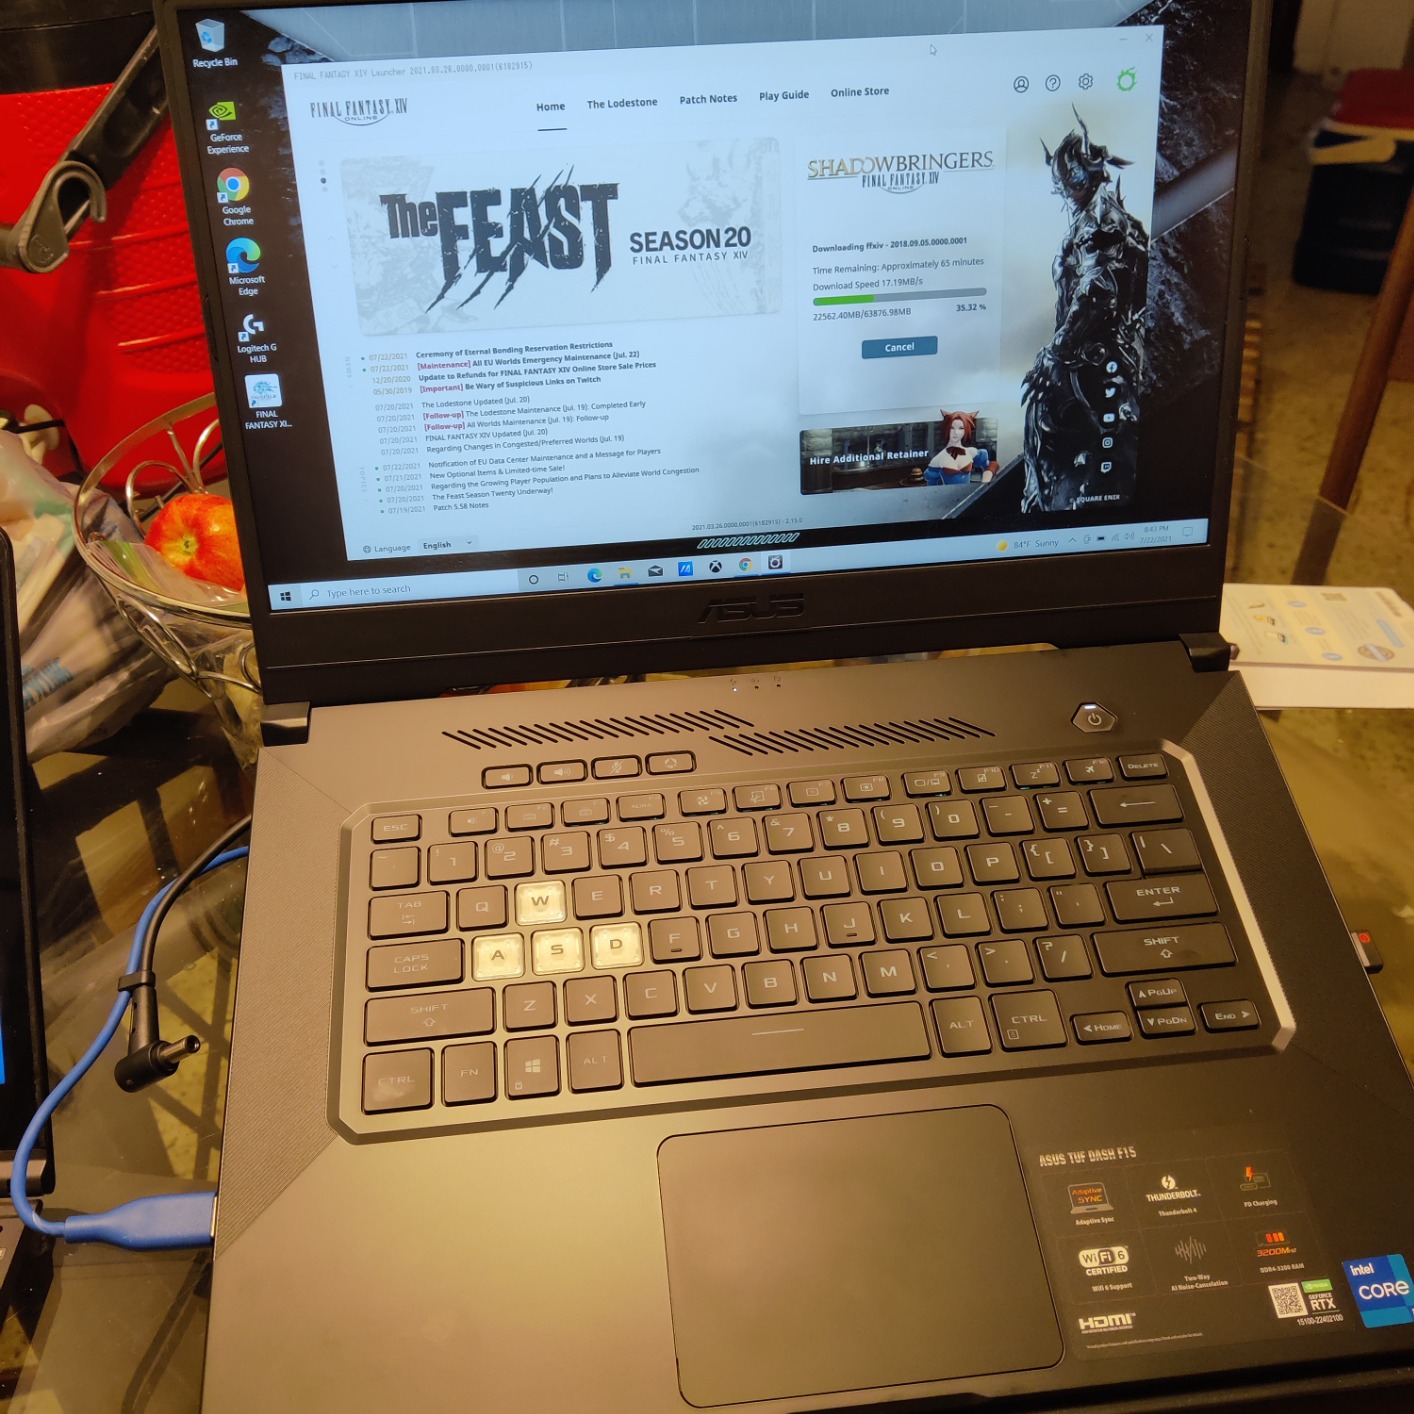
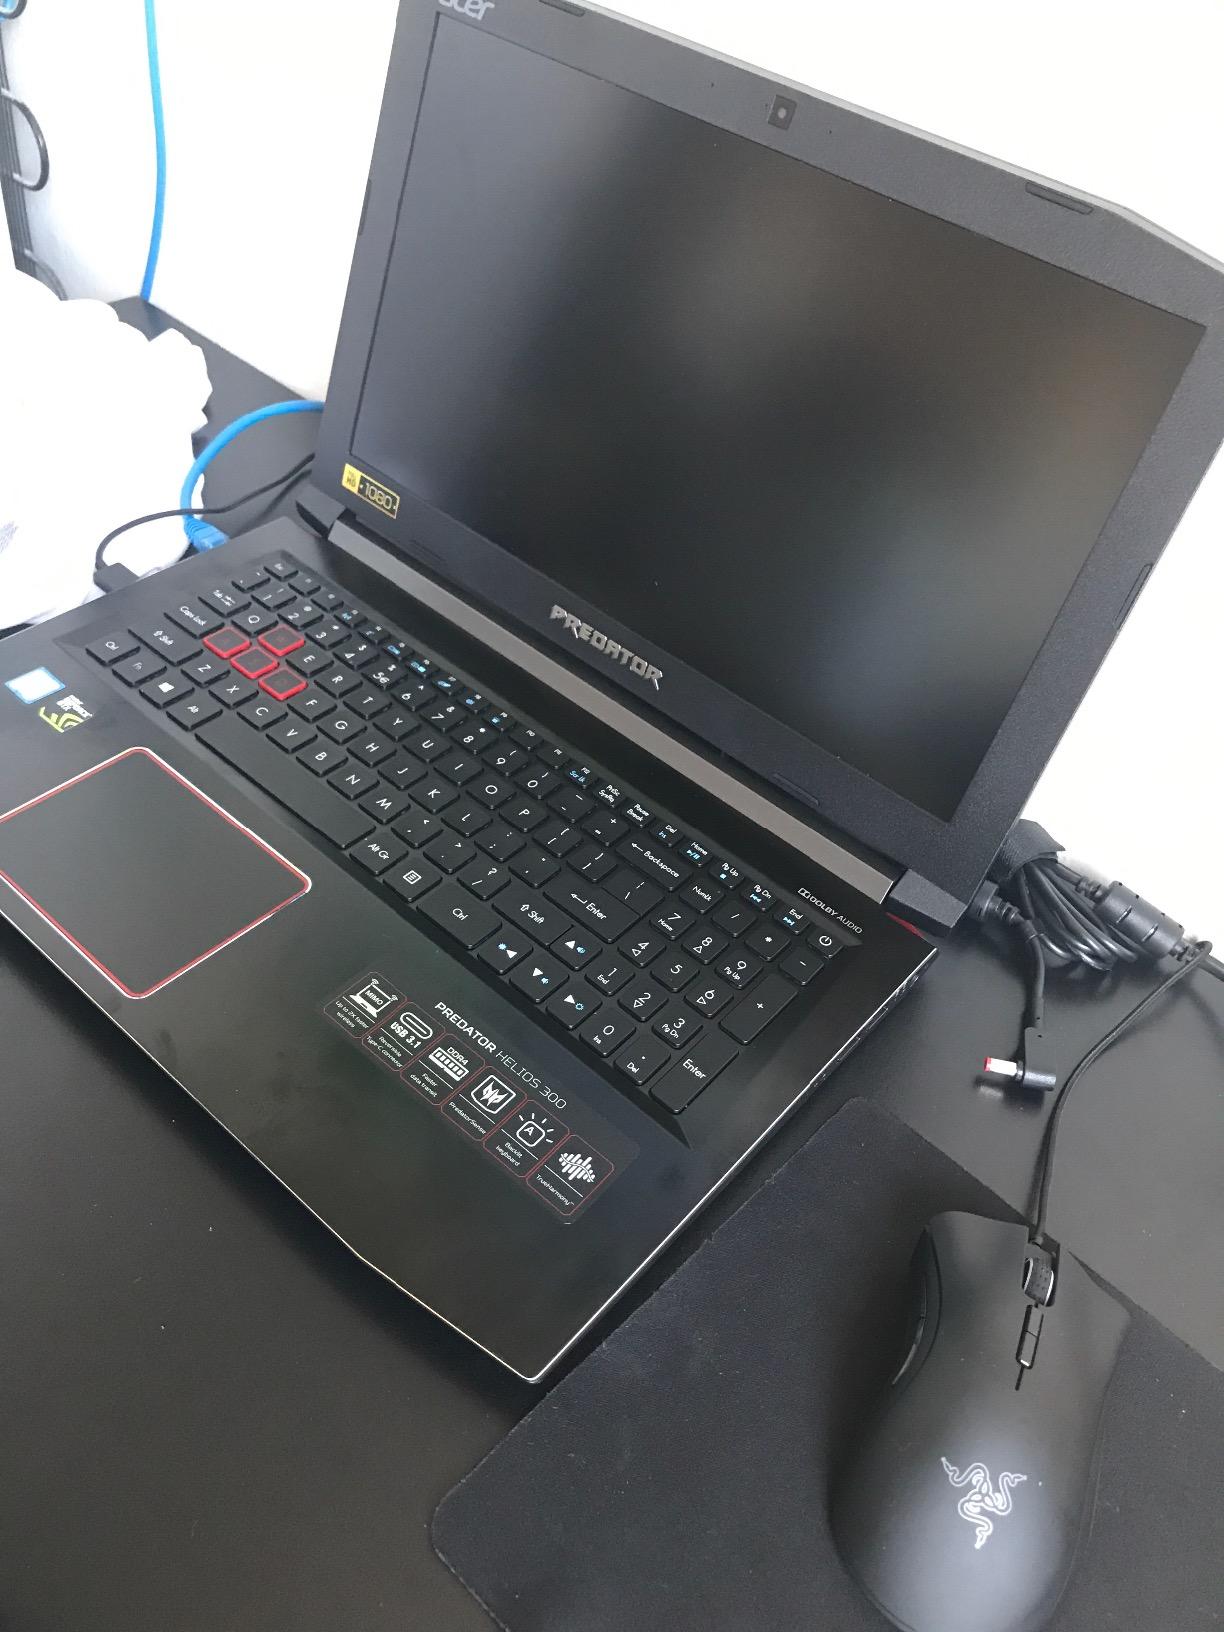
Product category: laptop
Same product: no